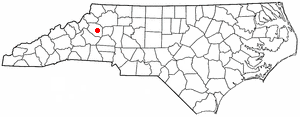
Cedar Rock est une ville américaine située dans le comté de Caldwell dans l'État de Caroline du Nord. En 2010, sa population était de 300 habitants.